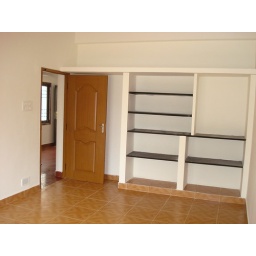
Master bed room in Ground floor